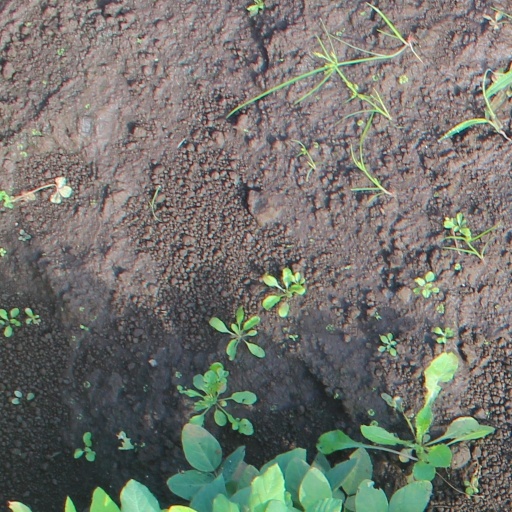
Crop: soybean